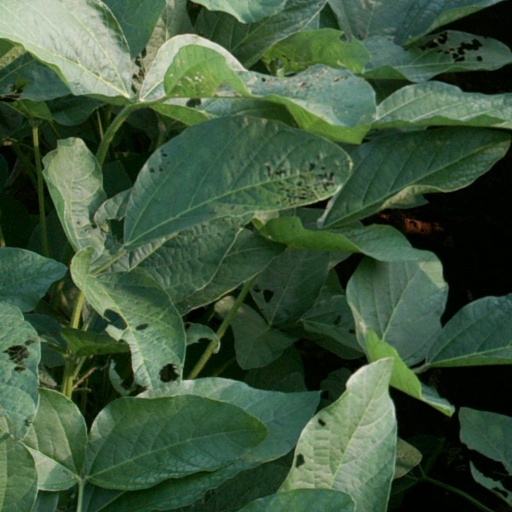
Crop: soybean